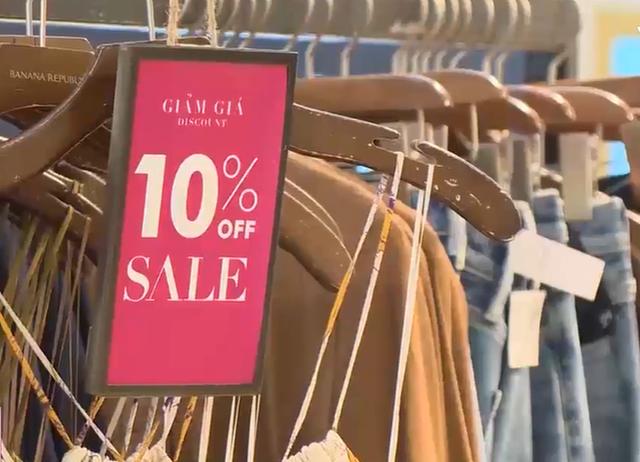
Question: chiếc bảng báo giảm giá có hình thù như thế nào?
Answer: hình chữ nhật, nền hồng, viền đen và chữ trắng